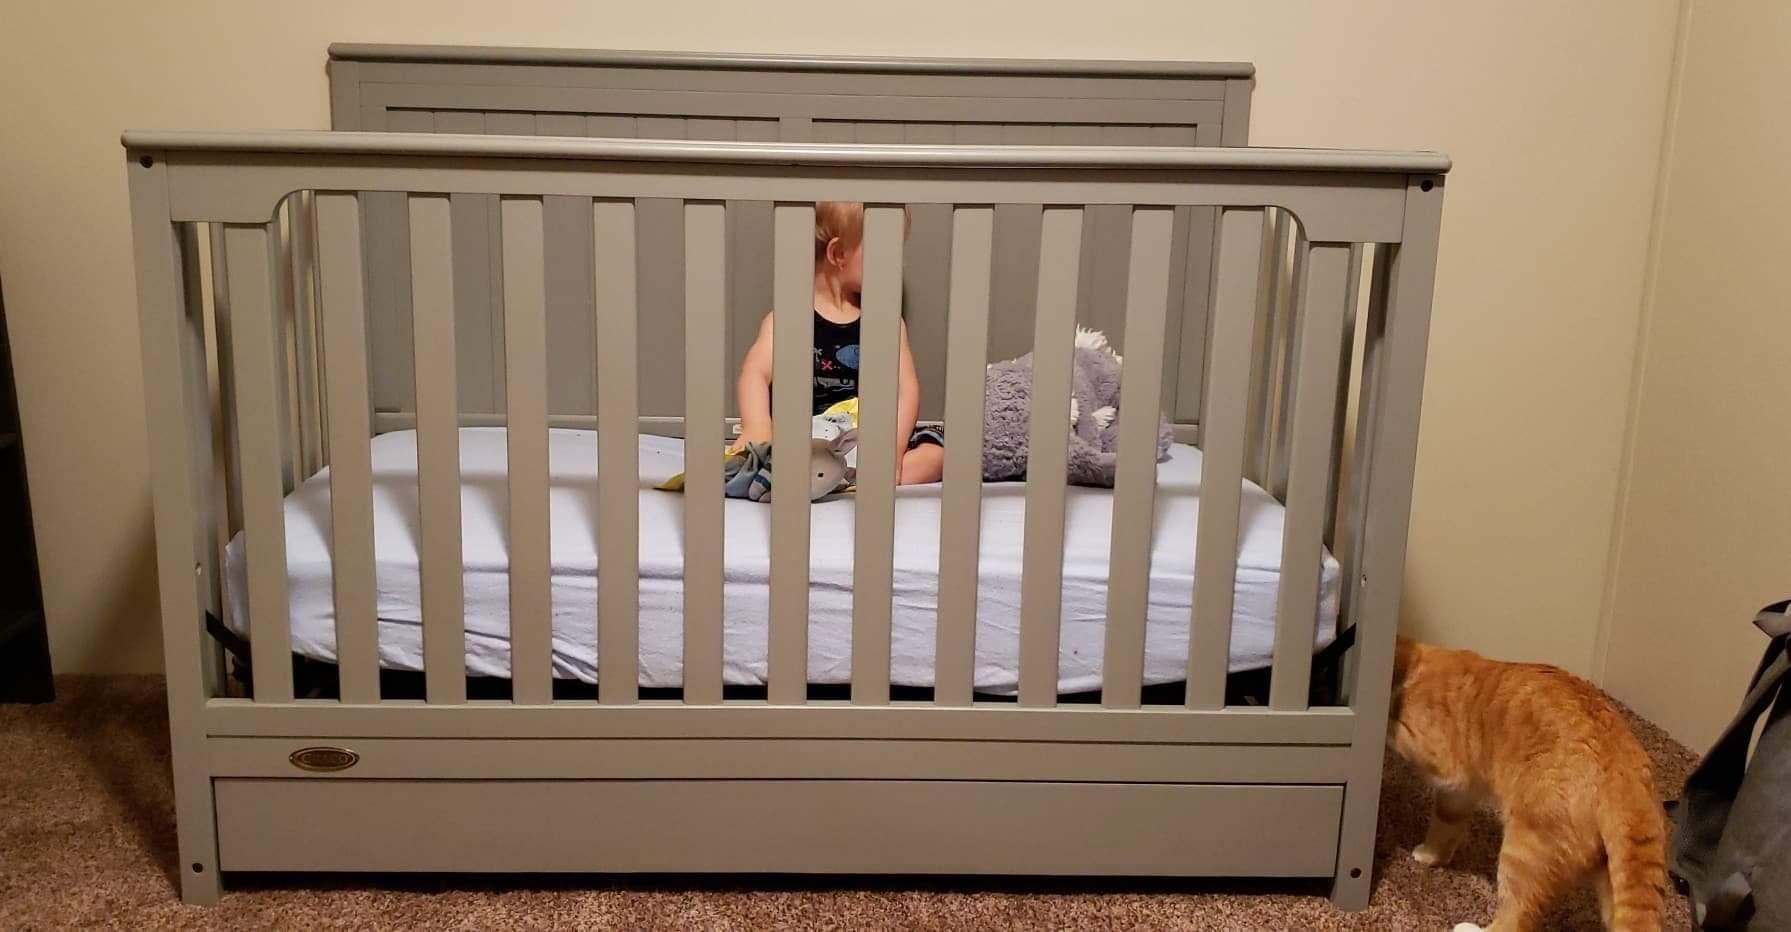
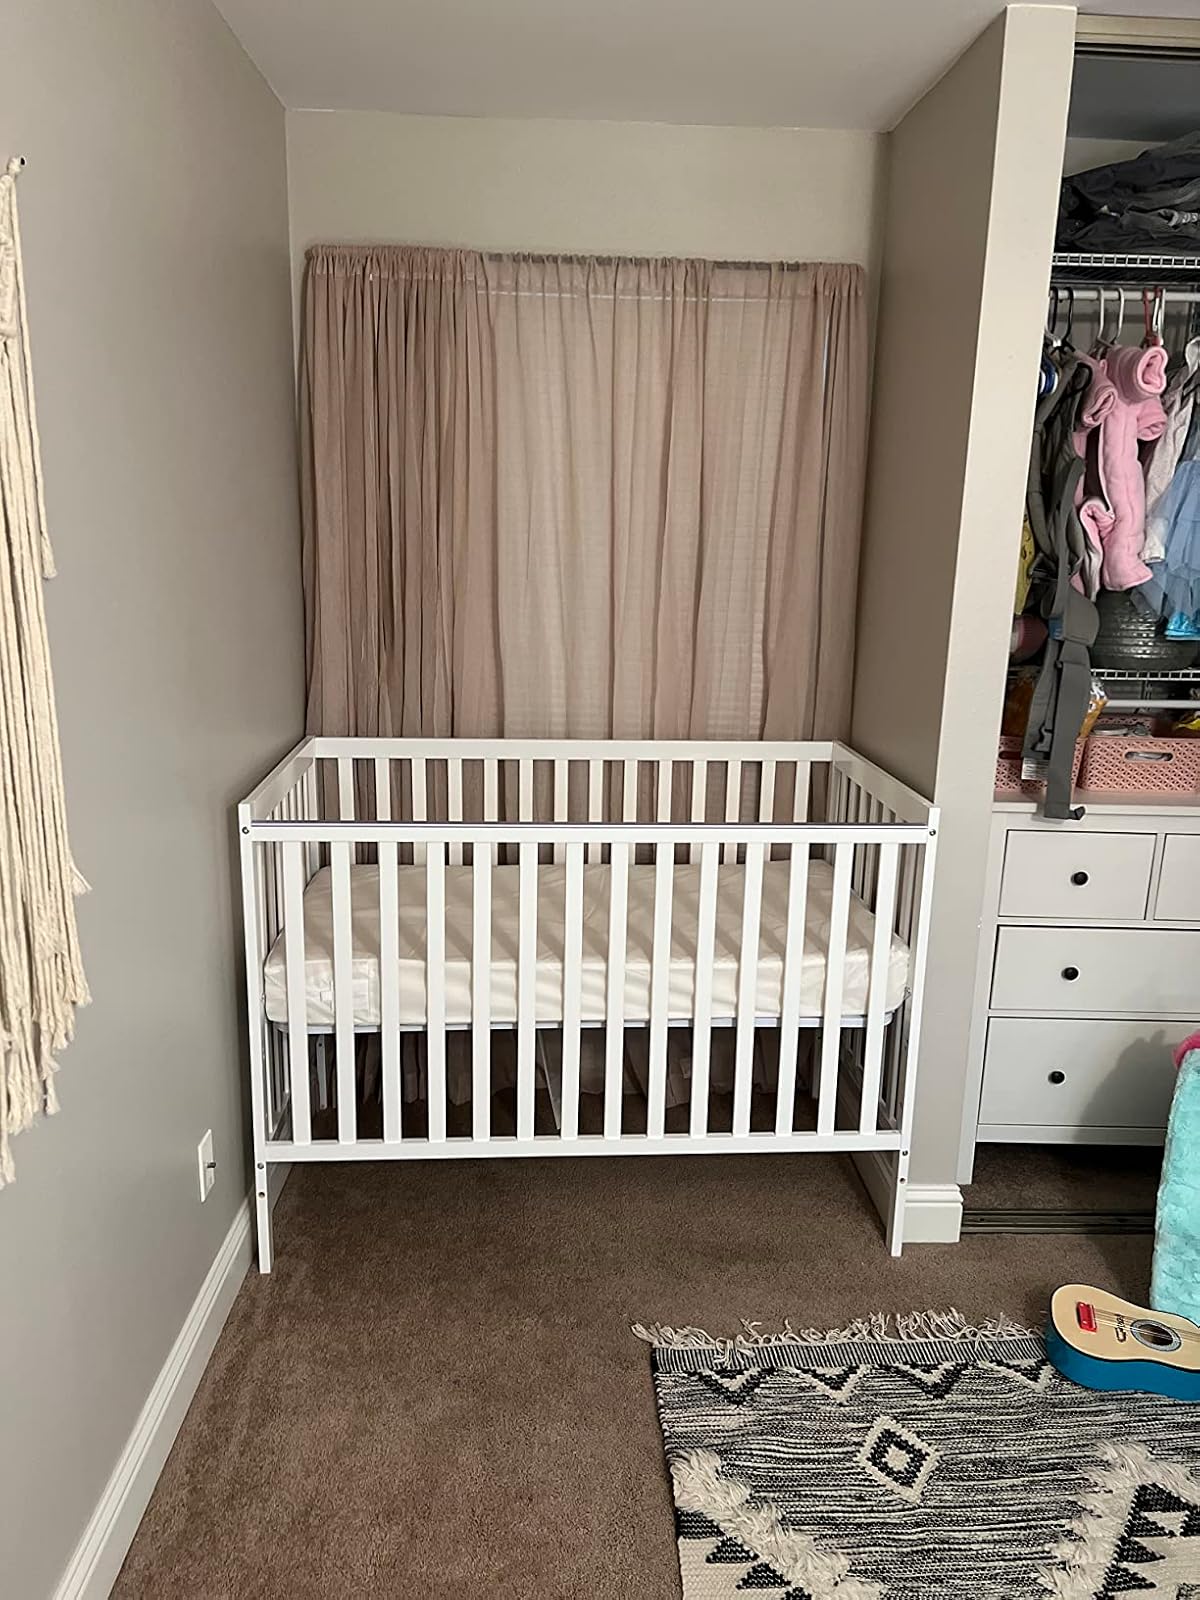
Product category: products_crib
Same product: no